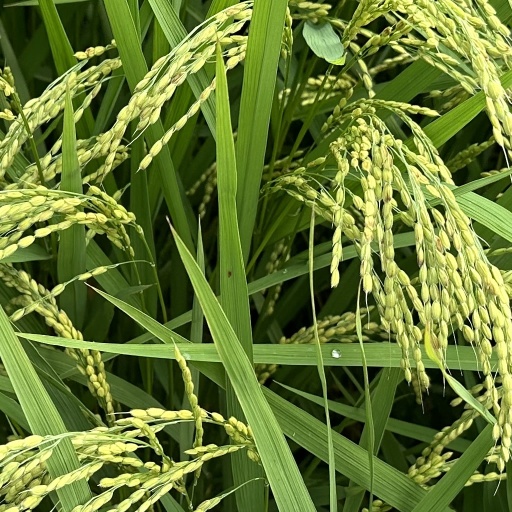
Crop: rice